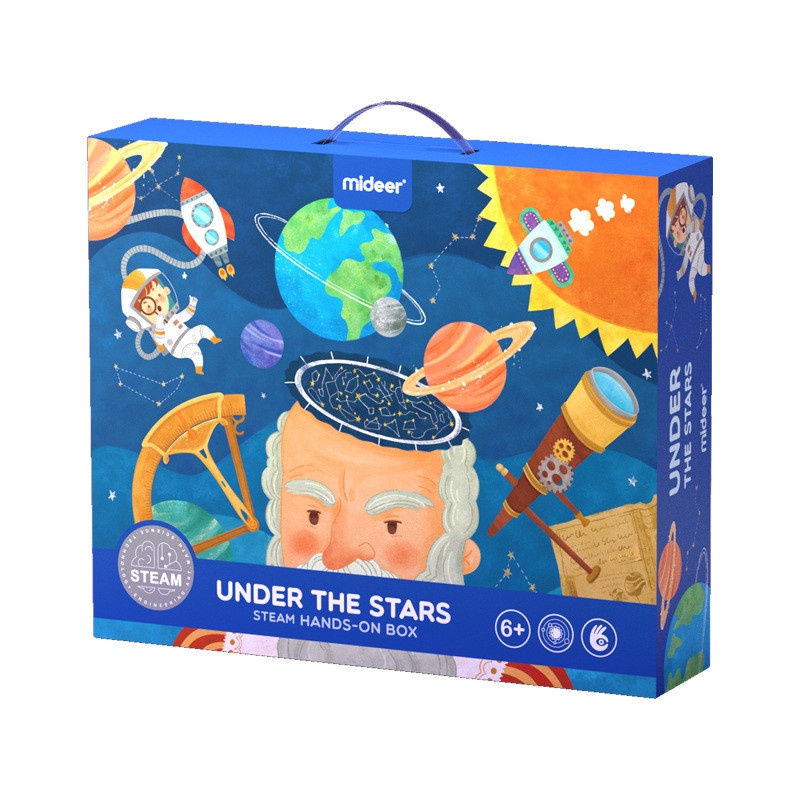
Under The Stars STEM Box
Features: With Mideer's stem box, lay the foundation of electronics and astronomy and learn while playing! Stimulate curiosity and turn abstract concepts into fun experiments. Original illustrations with precise holes and easy assembling make it fun for children! Description: This STEAM Game Box - Under the Stars provides 6 DIY projects to build stunning astronomical instruments. These fun science projects will help improve hands-on ability and empower little builders to feel involved and accomplished. Through hands-on play, they'll have an amazing chance to know about the motion of the stars viewed from the Northern Hemisphere. In addition, they'll get exposed to the constellations, the Solar System, and how the Sun, Earth, and Moon move. Open up the box and the door to the Universe, and let the science fun begin!
Brand: mideer
Category: Toys & Games > Toys > Educational Toys > Astronomy Toys & Models > Astronomy Puzzles